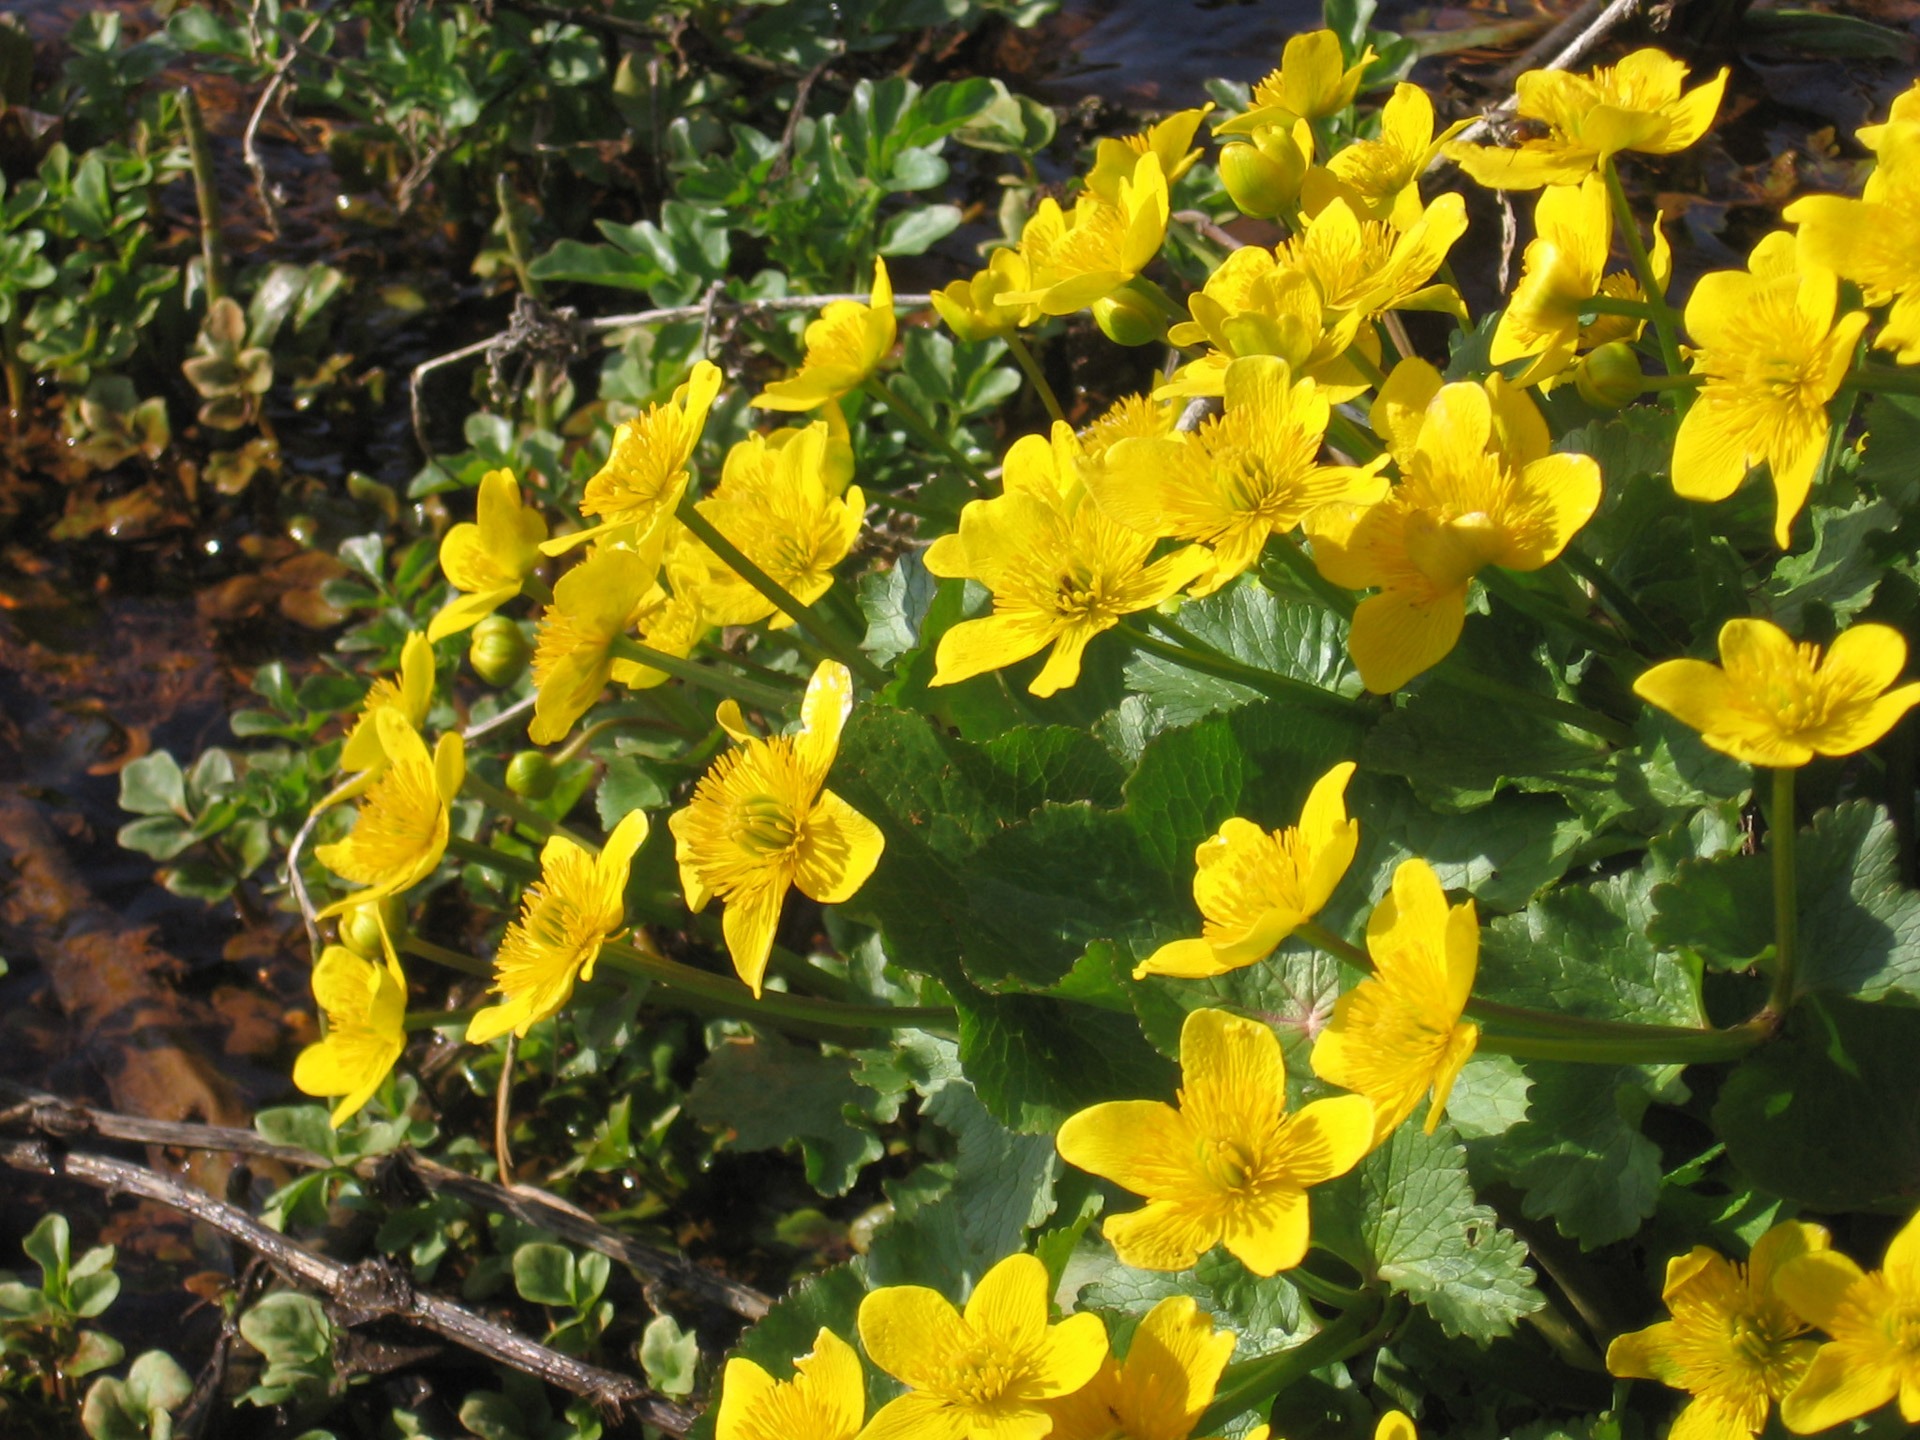
blossom, plant, stem, leaf, flower, bloom, floral, environment, herb, produce, natural, botany, yellow, agriculture, flora, botanical, rapeseed, plants, wildflower, flowers, flower bed, outdoors, vegetation, petals, shrub, wildflowers, rue, horticulture, buttercup, evening primrose, spring flower, mustard, brassica, organic, flowering plant, subshrub, hypericaceae, annual plant, land plant, large flowered evening primrose, chelidonium